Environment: real
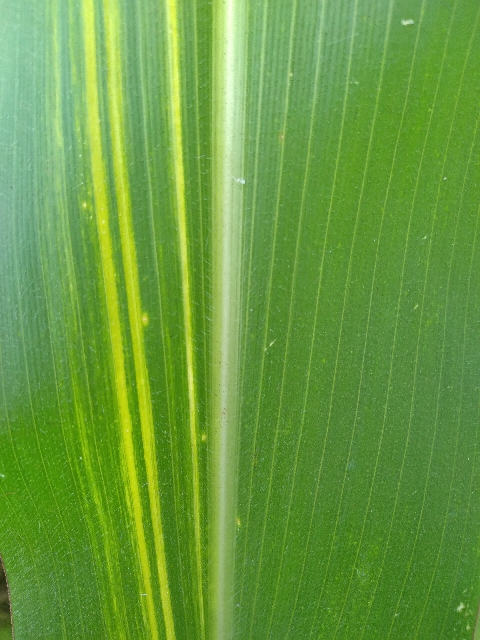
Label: lethal_necrosis